Fedor Kelling

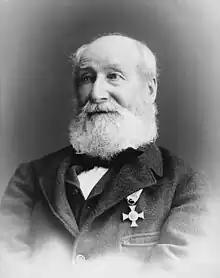
Fedor Kelling in 1895, wearing the badge of the Order of the Crown

John Fedor Augustus Kelling, JP (11 February 1820 – 24 October 1909), known as Fedor Kelling, was a 19th-century Member of the New Zealand Parliament, representing Nelson. A leader of a group of immigrants from Germany, he also served as the German consul.